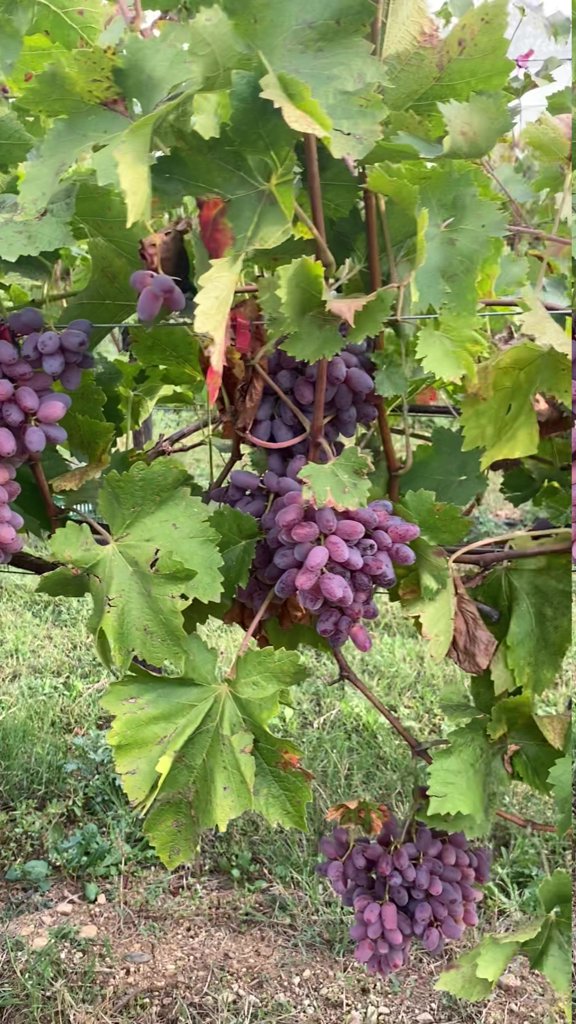
Berries visible: 204
Grape clusters: 6